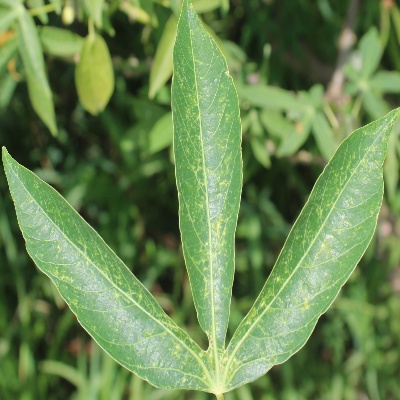
Crop: Cassava
Condition: green mite